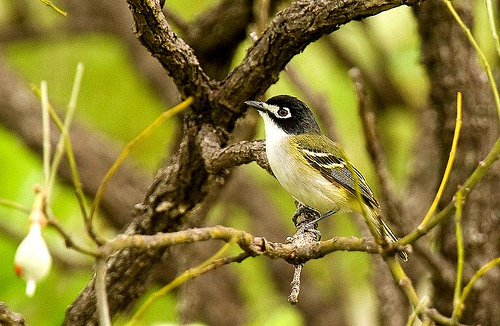
beautiful green colored bird with a black crown and long beakthe bird has a black head but the eyes are ringed in white and the feathers of the wings are green with grey stripes.
this bird has a short, curved, black bill, gray tarsuses and feet, and a white superciliary.
the bird has a white belly,black crown, and a short beak
this little bird has a white belly and breast with a black crown and white wingbar.
this bird has wings that are black and white and has a yellow body
this bird has wings that are black and white and has a white belly
this bird is white with black and has a long, pointy beak.
a small bird with black crown, the thoart down to the belly is white, the feet is gray.
this bird has a white belly with black and white wings and a yellow back.
Species: Black Capped Vireo